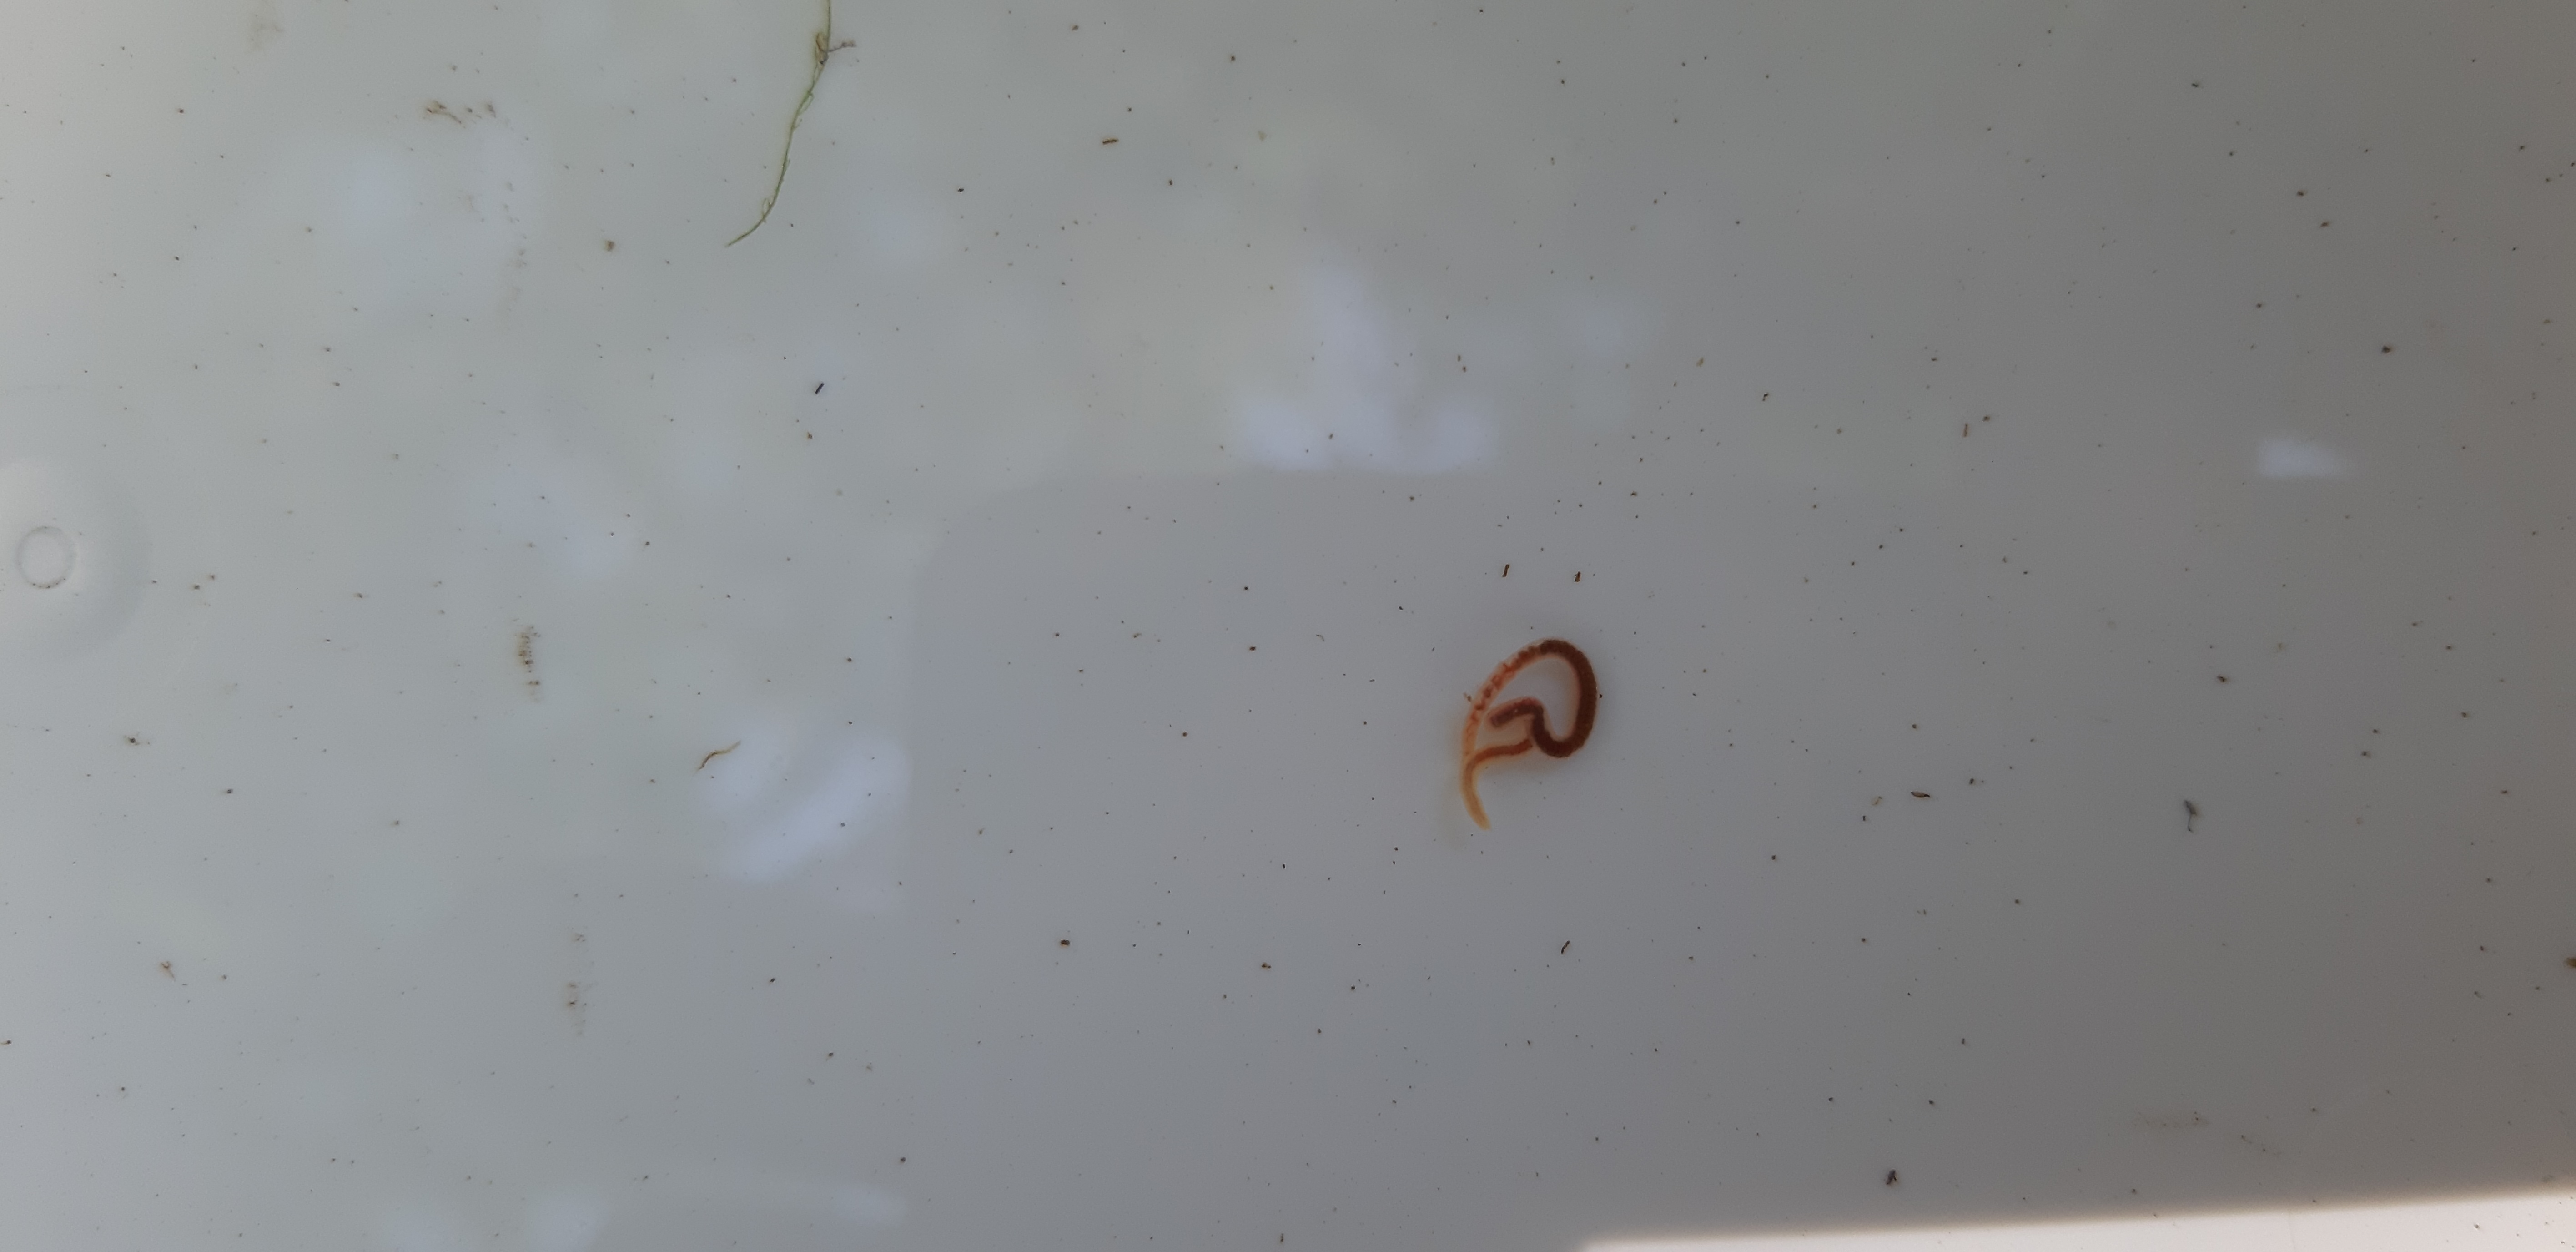
Macroinvertebrate group: worms